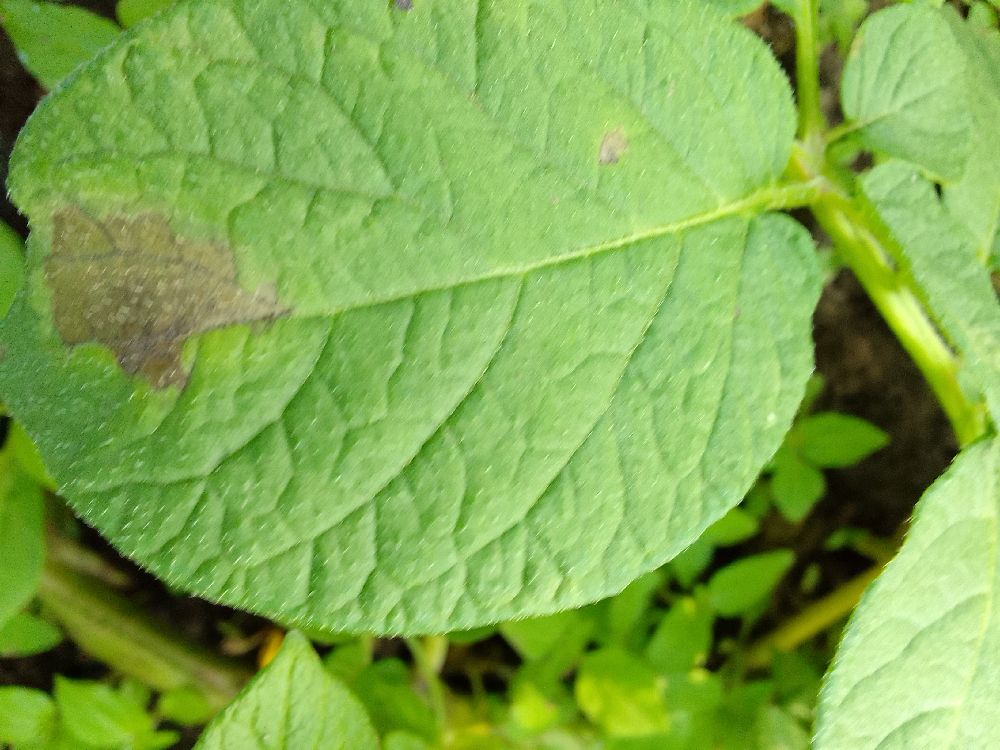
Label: Late blight